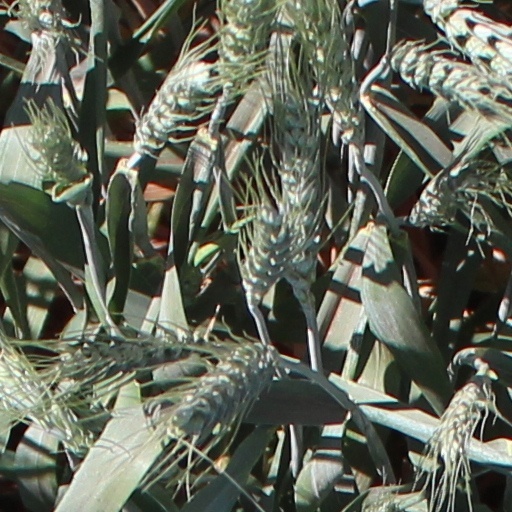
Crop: wheat